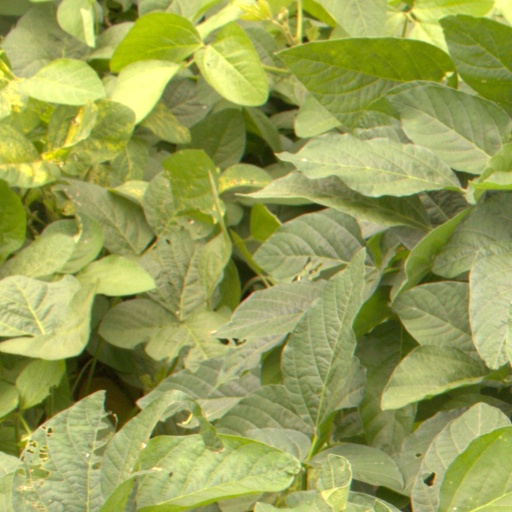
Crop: soybean